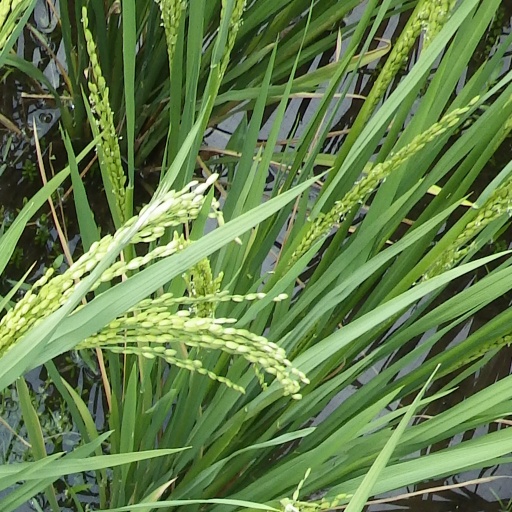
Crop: rice